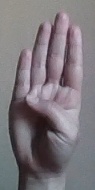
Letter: kaaf